Prithviraj Chauhan (epic)

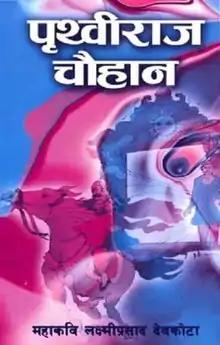
Cover page

Prithiviraj Chauhan is a Nepali-language epic ("mahakavya") by "Mahakavi" Laxmi Prasad Devkota. It was written in 1946 and was published in 2049 BS by Sajha Prakashan. It is based on the life of Prithviraj Chauhan. It is one of the six "mahakavya" composed by the poet. It is written in "Jhyaure" "chhanda" (folk Nepali metre).